Newmarket, New Zealand

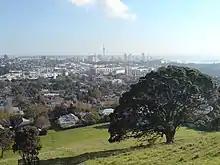
Newmarket from Ōhinerau / Mount Hobson looking northwest.

The main road of Newmarket is called Broadway. Originally Manukau Road, it was renamed Broadway in late 1912 by the Newmarket Borough Council to reflect the fact that it was no longer a muddy, dusty slushy street. The Broadway Cinema opened in 1911 as the Adelphi Theatre and changed its name in early 1915. The picture hall was a brick and corrugated iron shed linked by a passage to a retail block on Broadway. The cinema lasted until late 1925. Like its New York namesake, Newmarket's Broadway developed a rather bright 'Moderne' flashy image in the 1930s and 1940s and by the 1960s had the biggest collection of neon signs in the country.